Catherine Phiri

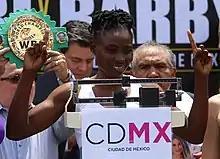
Phiri in 2017

Catherine Phiri is a Zambian professional boxer. She held the WBC female bantamweight title from 2016 to 2017 and challenged twice for the WBC female super-bantamweight title in 2017 and 2019.